Lady Isle

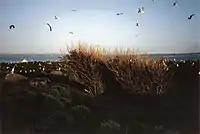
Looking towards Heads of Ayr. Elder bushes in the foreground growing over the freshwater spring. Much of the island's vegetation was lost in a 19th-century fire

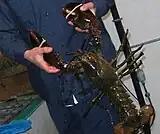
A mature lobster

Apart from the large numbers of gulls, eiders nest on the island. Shags and oystercatchers are frequently seen. A population of rabbits survive with partially collapsed burrows criss-crossing the parts of the islet with have a significant depth of soil. In the Statistical Account of Scotland of 1791,